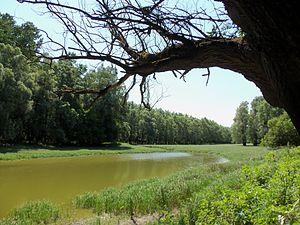
Bras mort à Lassi, dans la forêt de Gemenc en Hongrie